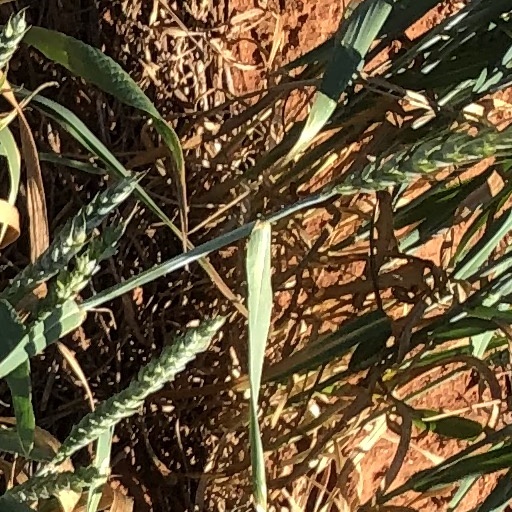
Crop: wheat